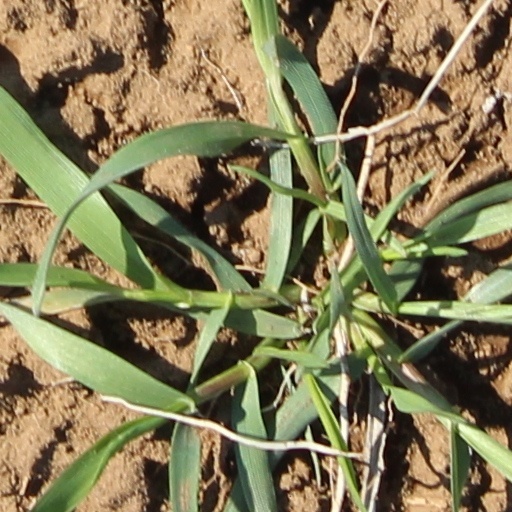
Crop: wheat